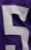
Number: 5